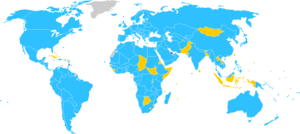
La Coupe du monde de football 2022 est la 22ᵉ édition de la Coupe du monde de football, compétition organisée par la FIFA et qui réunit les meilleures sélections nationales. Elle se déroulera au Qatar du 21 novembre au 18 décembre 2022, jour de la fête nationale du Qatar et une semaine avant Noël, avec une estimation du marché télévisuel potentiel à 3,2 milliards de téléspectateurs. La période inédite à laquelle se déroulera le tournoi est liée au climat du Qatar et aux trop fortes chaleurs y régnant, particulièrement aux dates où se déroule habituellement la compétition.